Nick Minchin

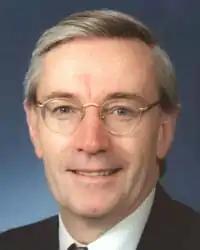
Minchin during his time in the Senate.

Minchin was a staff member for the Liberal Party's Federal Secretariat 1977–83, Deputy Federal Director of the Liberal Party in 1983, South Australian State Director and Campaign Director of the Liberal Party 1985–93. On 13 March 1993, Minchin was elected to the Australian Senate for South Australia, with his term starting on 1 July.